John Smith (Restoration Movement)

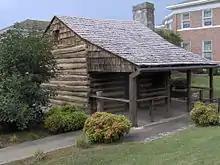
Log cabin in downtown Monticello, Kentucky, built in the early 19th century by "Raccoon" John Smith (1784–1868). The cabin was originally located in Horse Hollow on the Little South Fork River.

Smith was born in what is now Sullivan County, Tennessee, in 1784 to a family of Regular Baptists. His nickname, "Raccoon", reportedly resulted from him saying he lived in such a remote location that his only neighbors were raccoons. Smith moved with his family to what is now Clinton County, Kentucky. He was largely self-educated, with no more than six months of formal schooling. He was baptized in 1804, and ordained as a minister in 1808. Smith married Anna Townsend in 1806. They lost two of their four children to a cabin fire, and Anna died from shock shortly afterward in 1815. Smith remarried in December of the same year to Nancy Hurt.